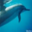
Label: dolphin